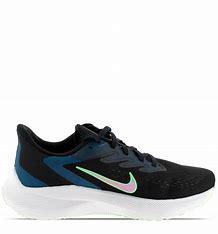
Brand: Nike
Model: Air Zoom Winflo 7